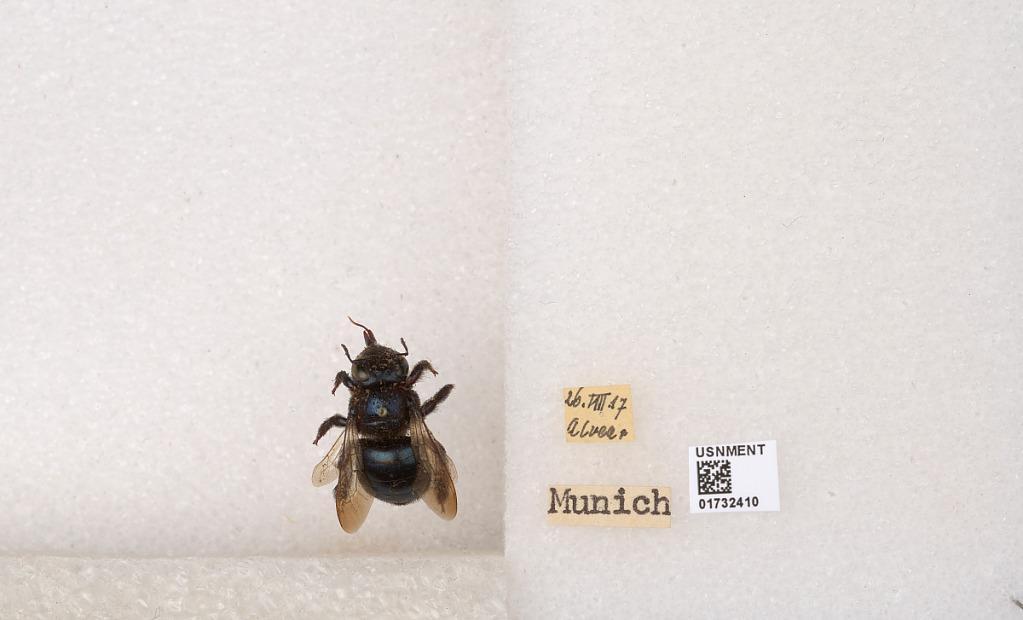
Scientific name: Xylocopa (Schonnherria) splendidula Lepeletier
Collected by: Alvear
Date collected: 1917-8-26
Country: Germany
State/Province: Bavaria
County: Upper Bavaria
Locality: Munich